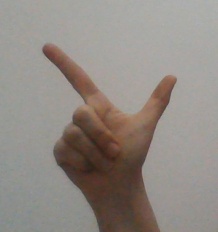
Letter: laam